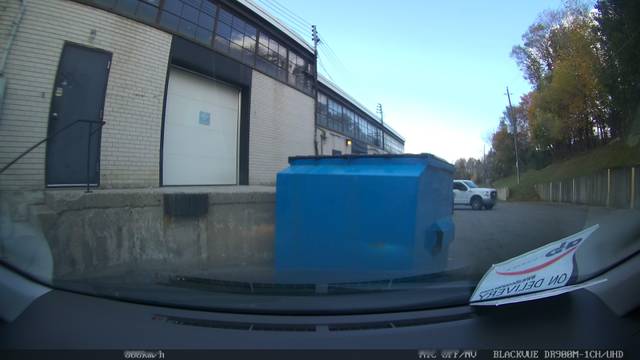
Region: Canada
Coordinates: 43.804, -79.414